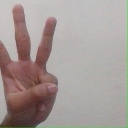
अक्षर: व